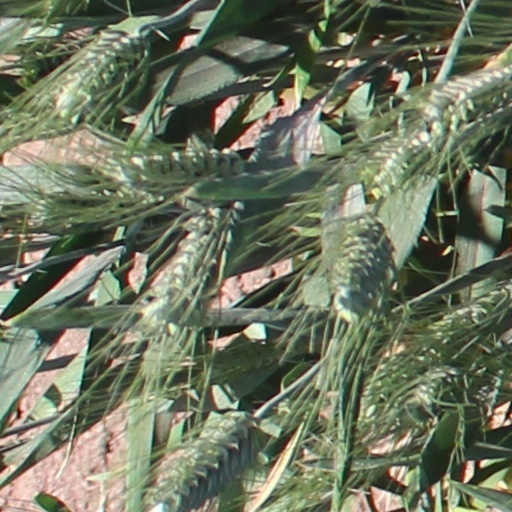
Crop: wheat